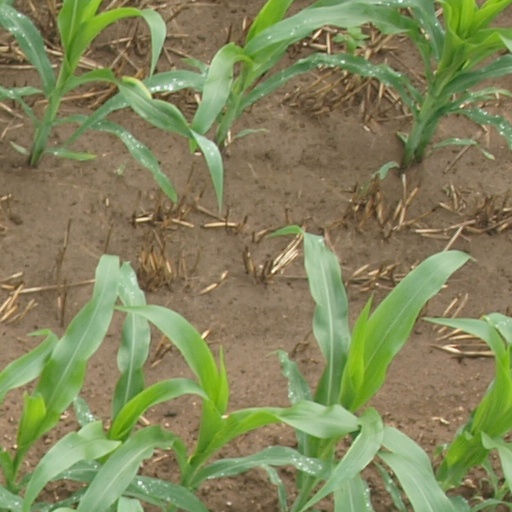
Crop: maize; corn